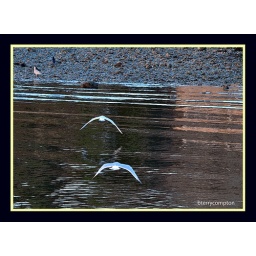
Two seagulls flying over the water at the marina..